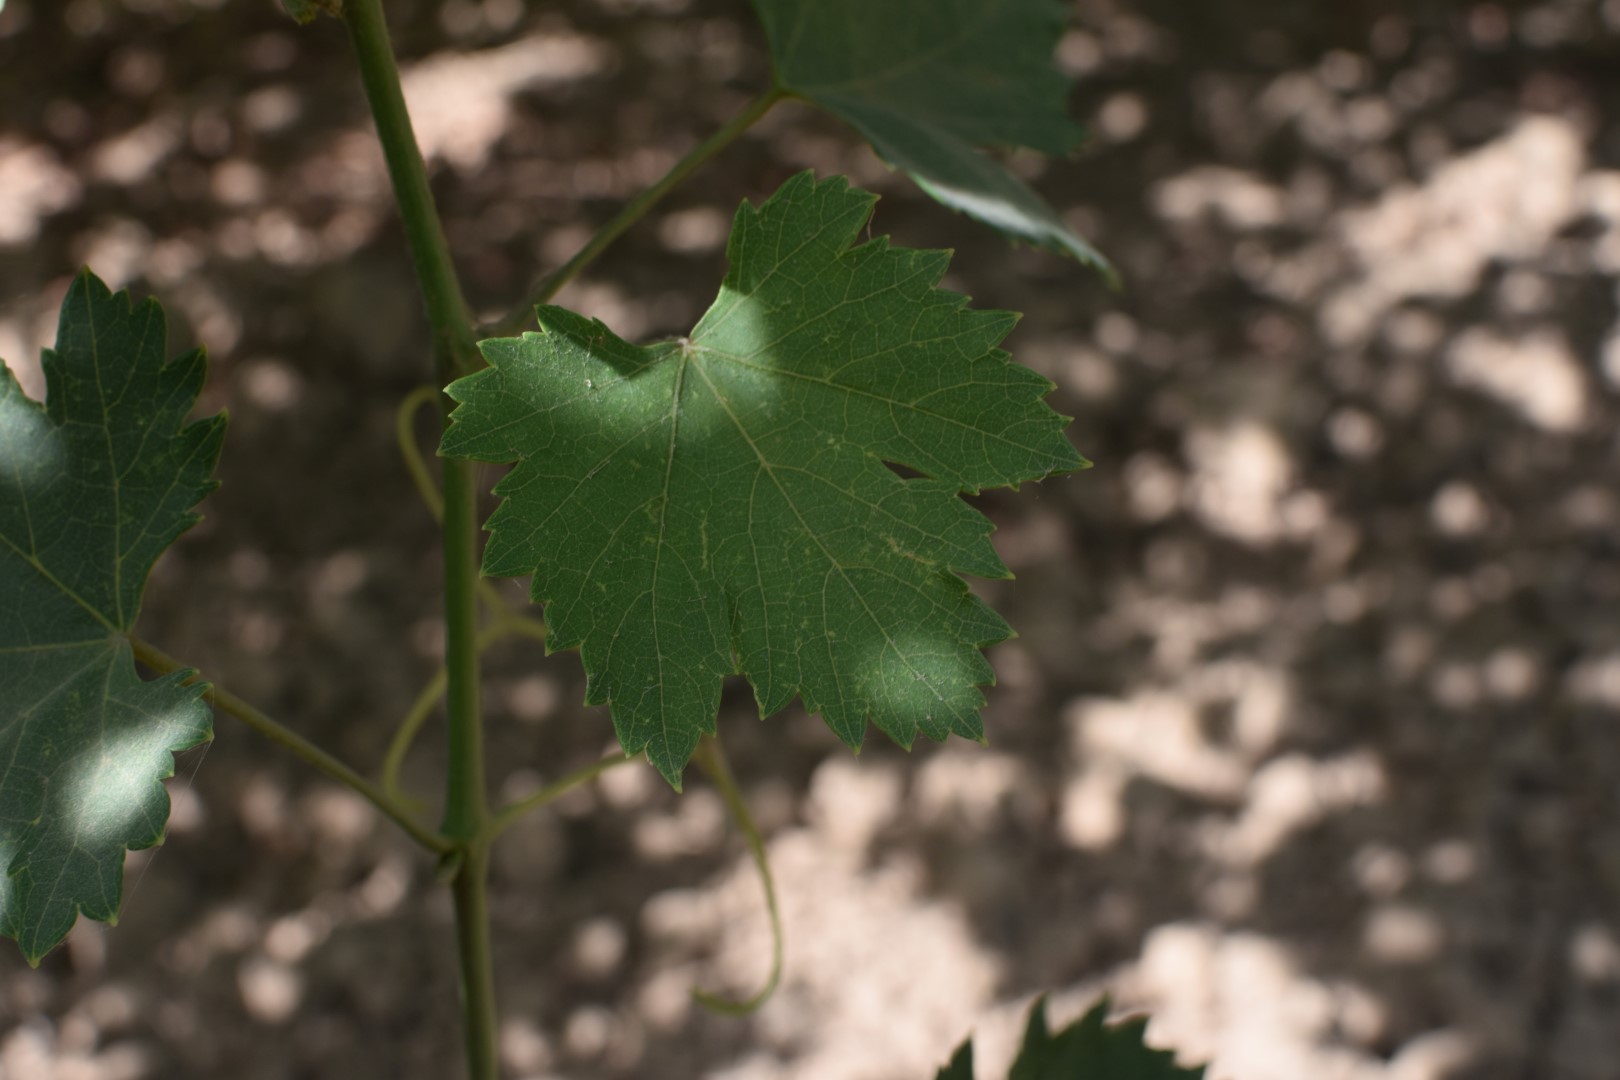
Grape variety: Halawani